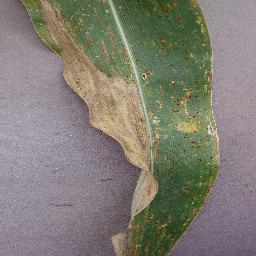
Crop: corn
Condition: (maize)_northern_blight